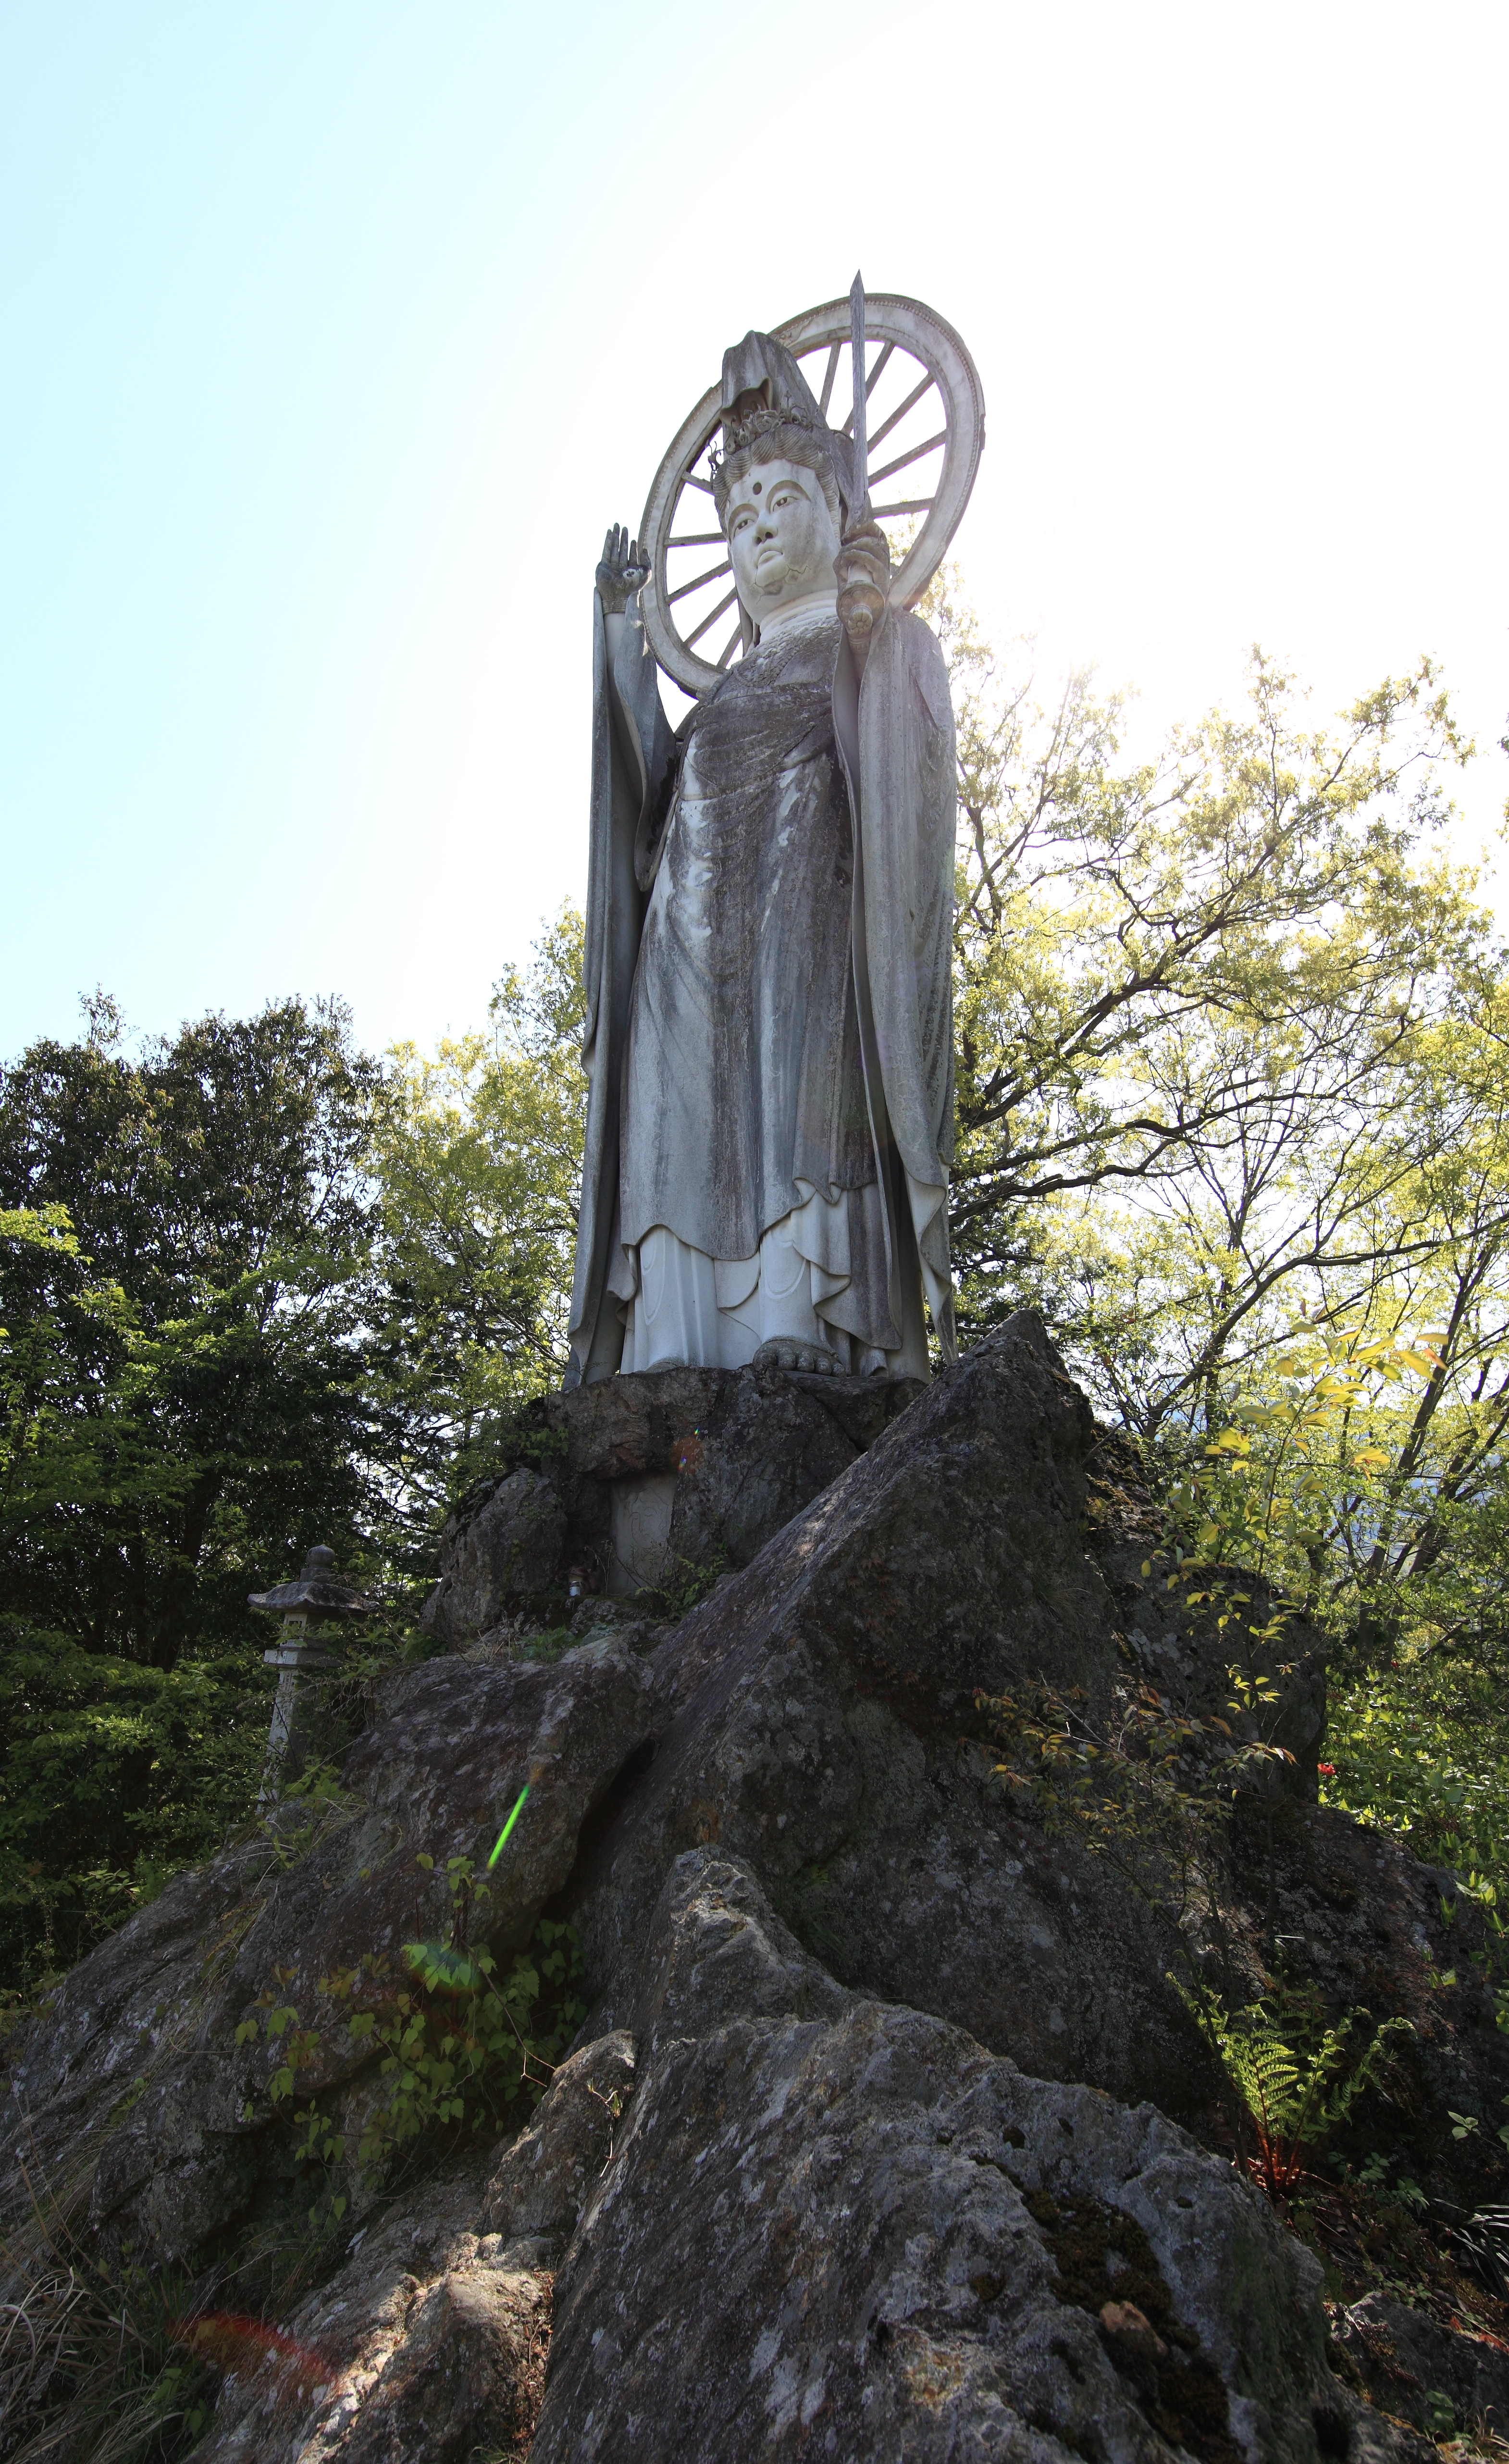
tree, rock, monument, statue, high, sculpture, temple, 5d, hires, markii, hi, res, resolution, saitama, chichibu, daienji, kannon, goddessofmercy